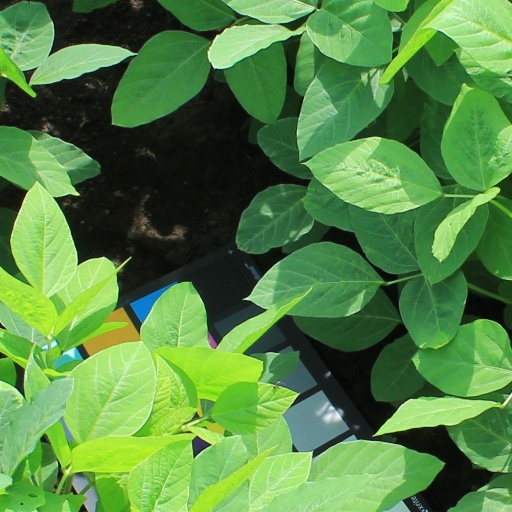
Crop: soybean